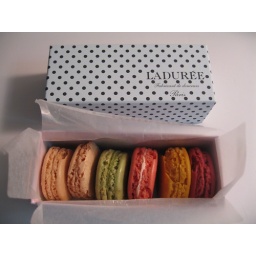
Half the fun are the cute boxes they are packaged in :)